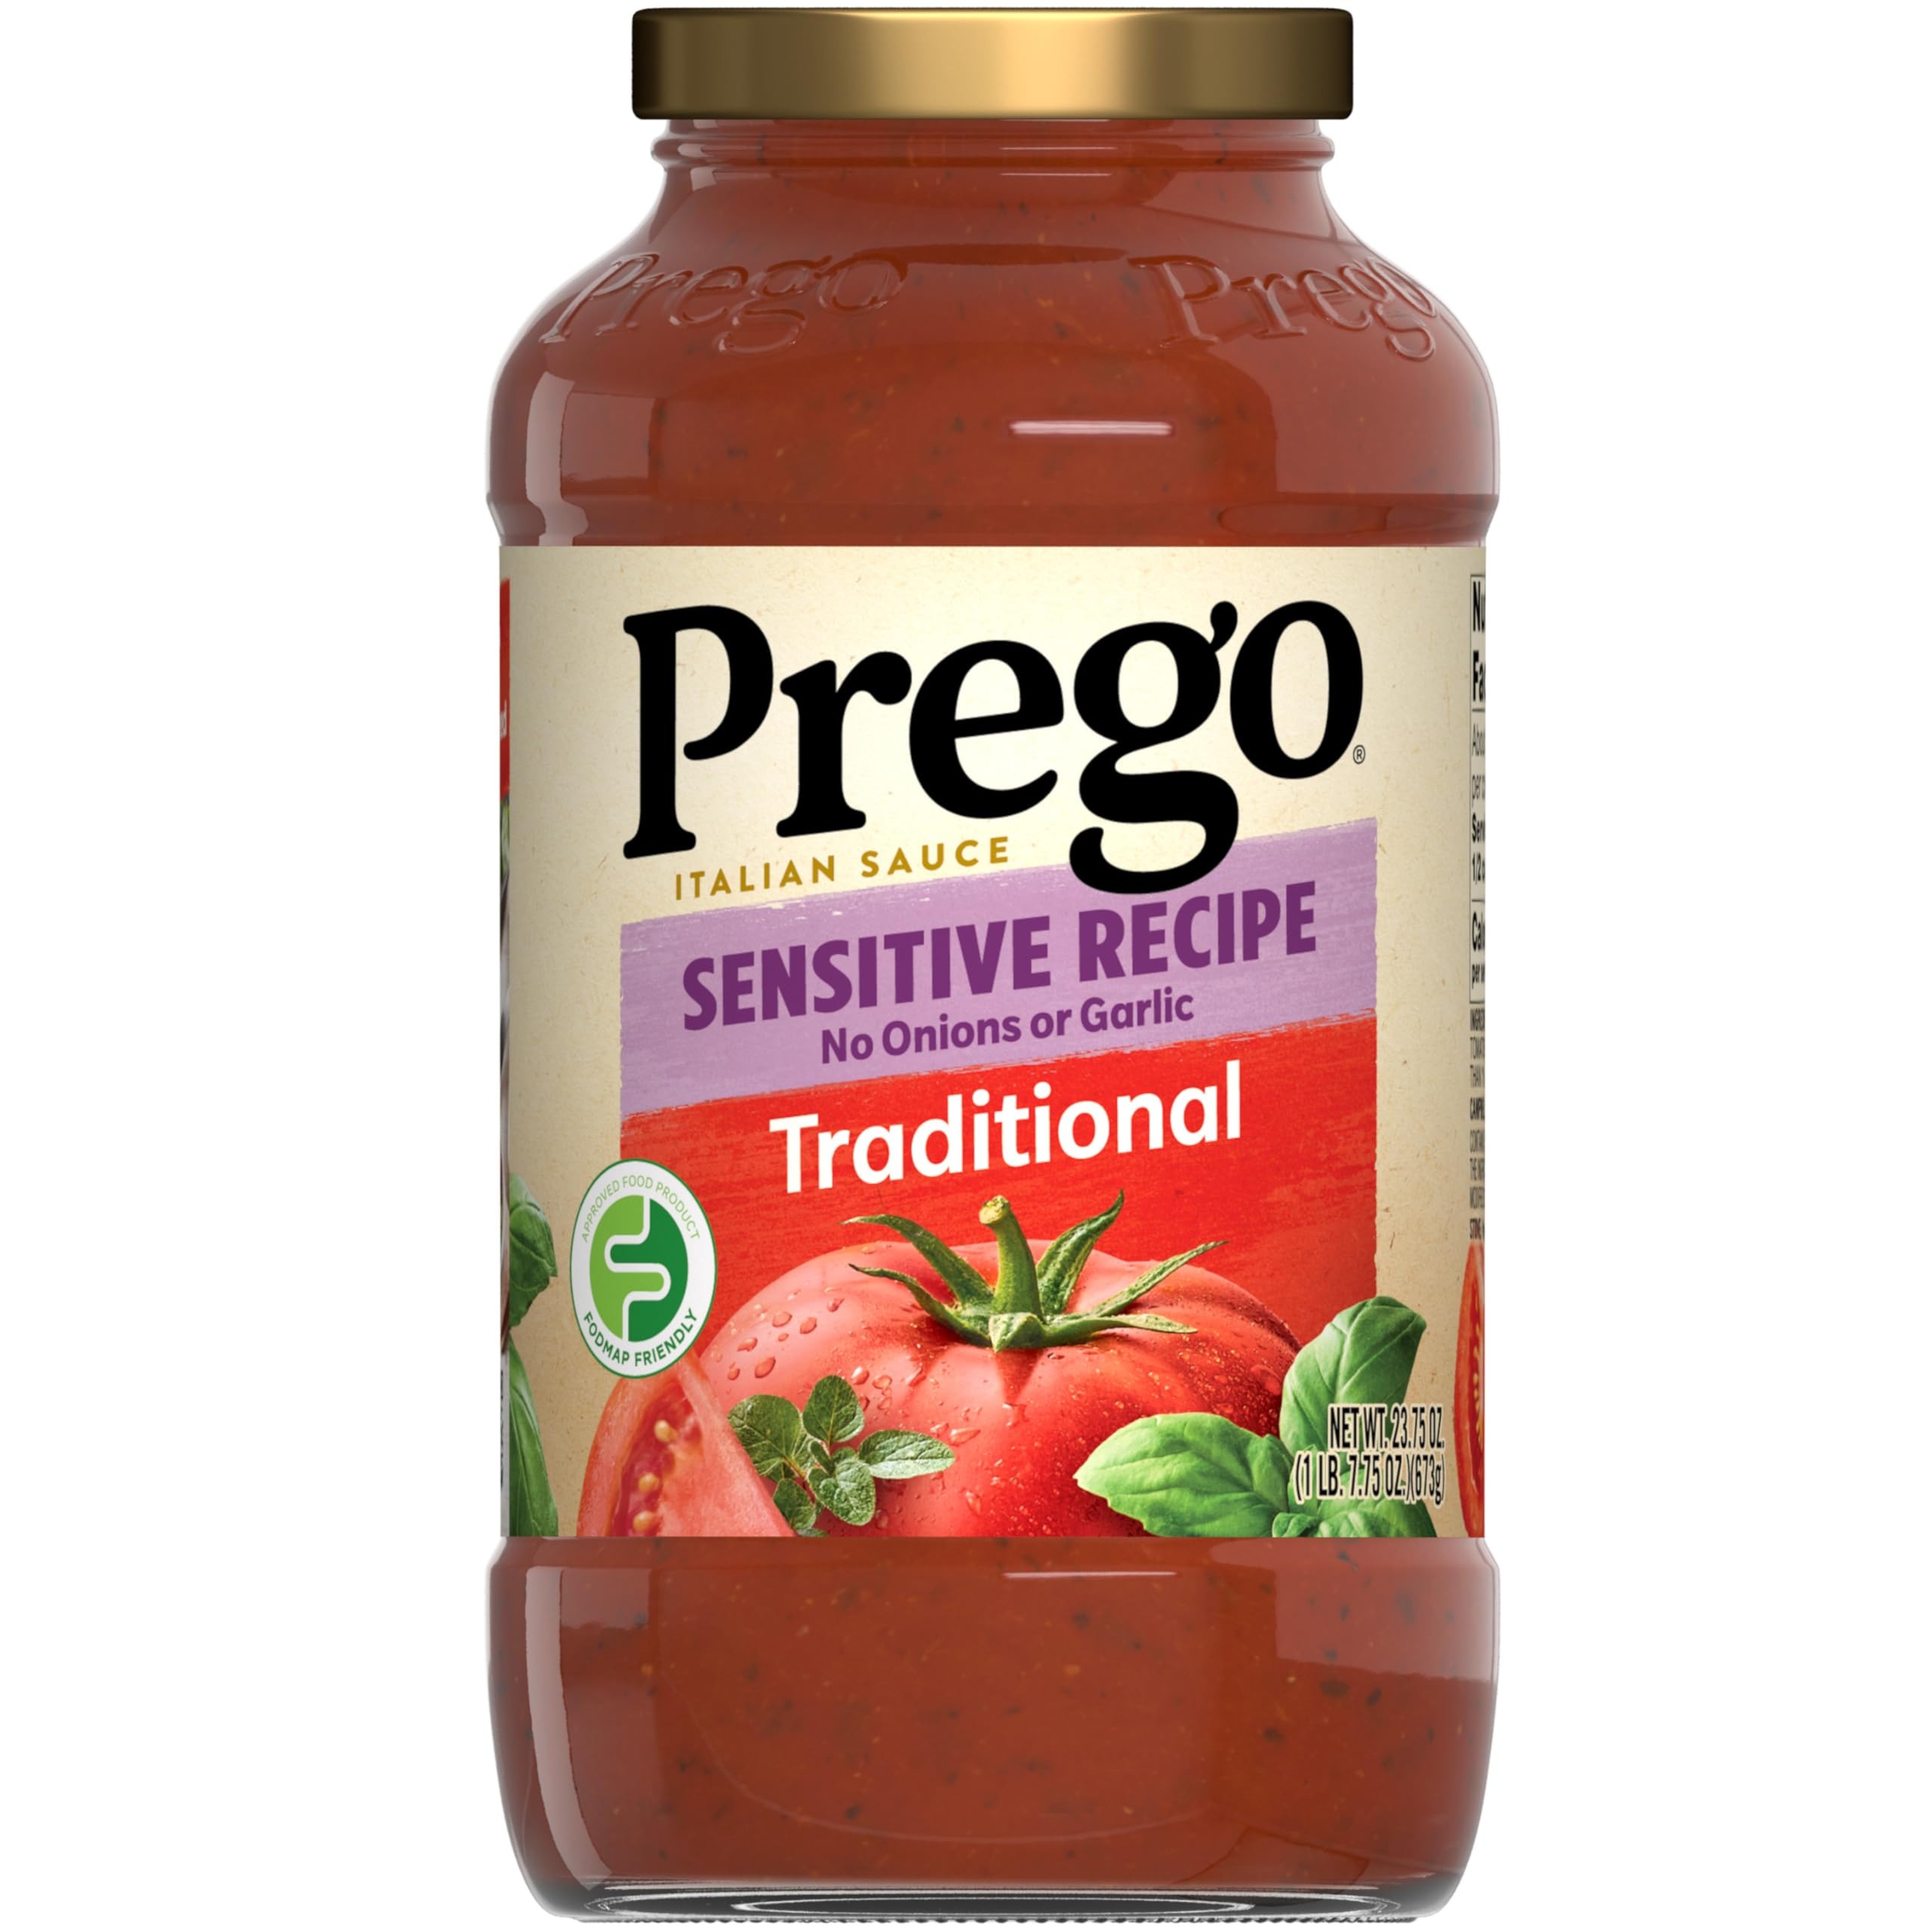
Item Name: Prego Traditional Sensitive Recipe Low FODMAP Pasta Sauce, 23.75 Oz Jar
Bullet Point 1: One (1) 23.75 oz jar of Prego Traditional Sensitive Recipe Low FODMAP Pasta Sauce
Bullet Point 2: Low FODMAP spaghetti sauce with thickness you can see and a taste that everyone loves, without garlic and onions that may cause stomach sensitivities
Bullet Point 3: This Prego sauce features the rich, sweet taste of vine-ripened tomatoes balanced with flavorful herbs and seasonings
Bullet Point 4: Each half cup serving of this gluten free, vegan sauce is a good source of fiber, and does not contain artificial colors or added MSG
Bullet Point 5: Makes a great spaghetti sauce, bolognese sauce or base to other recipes
Value: 23.8
Unit: Ounce

Price: 2.99